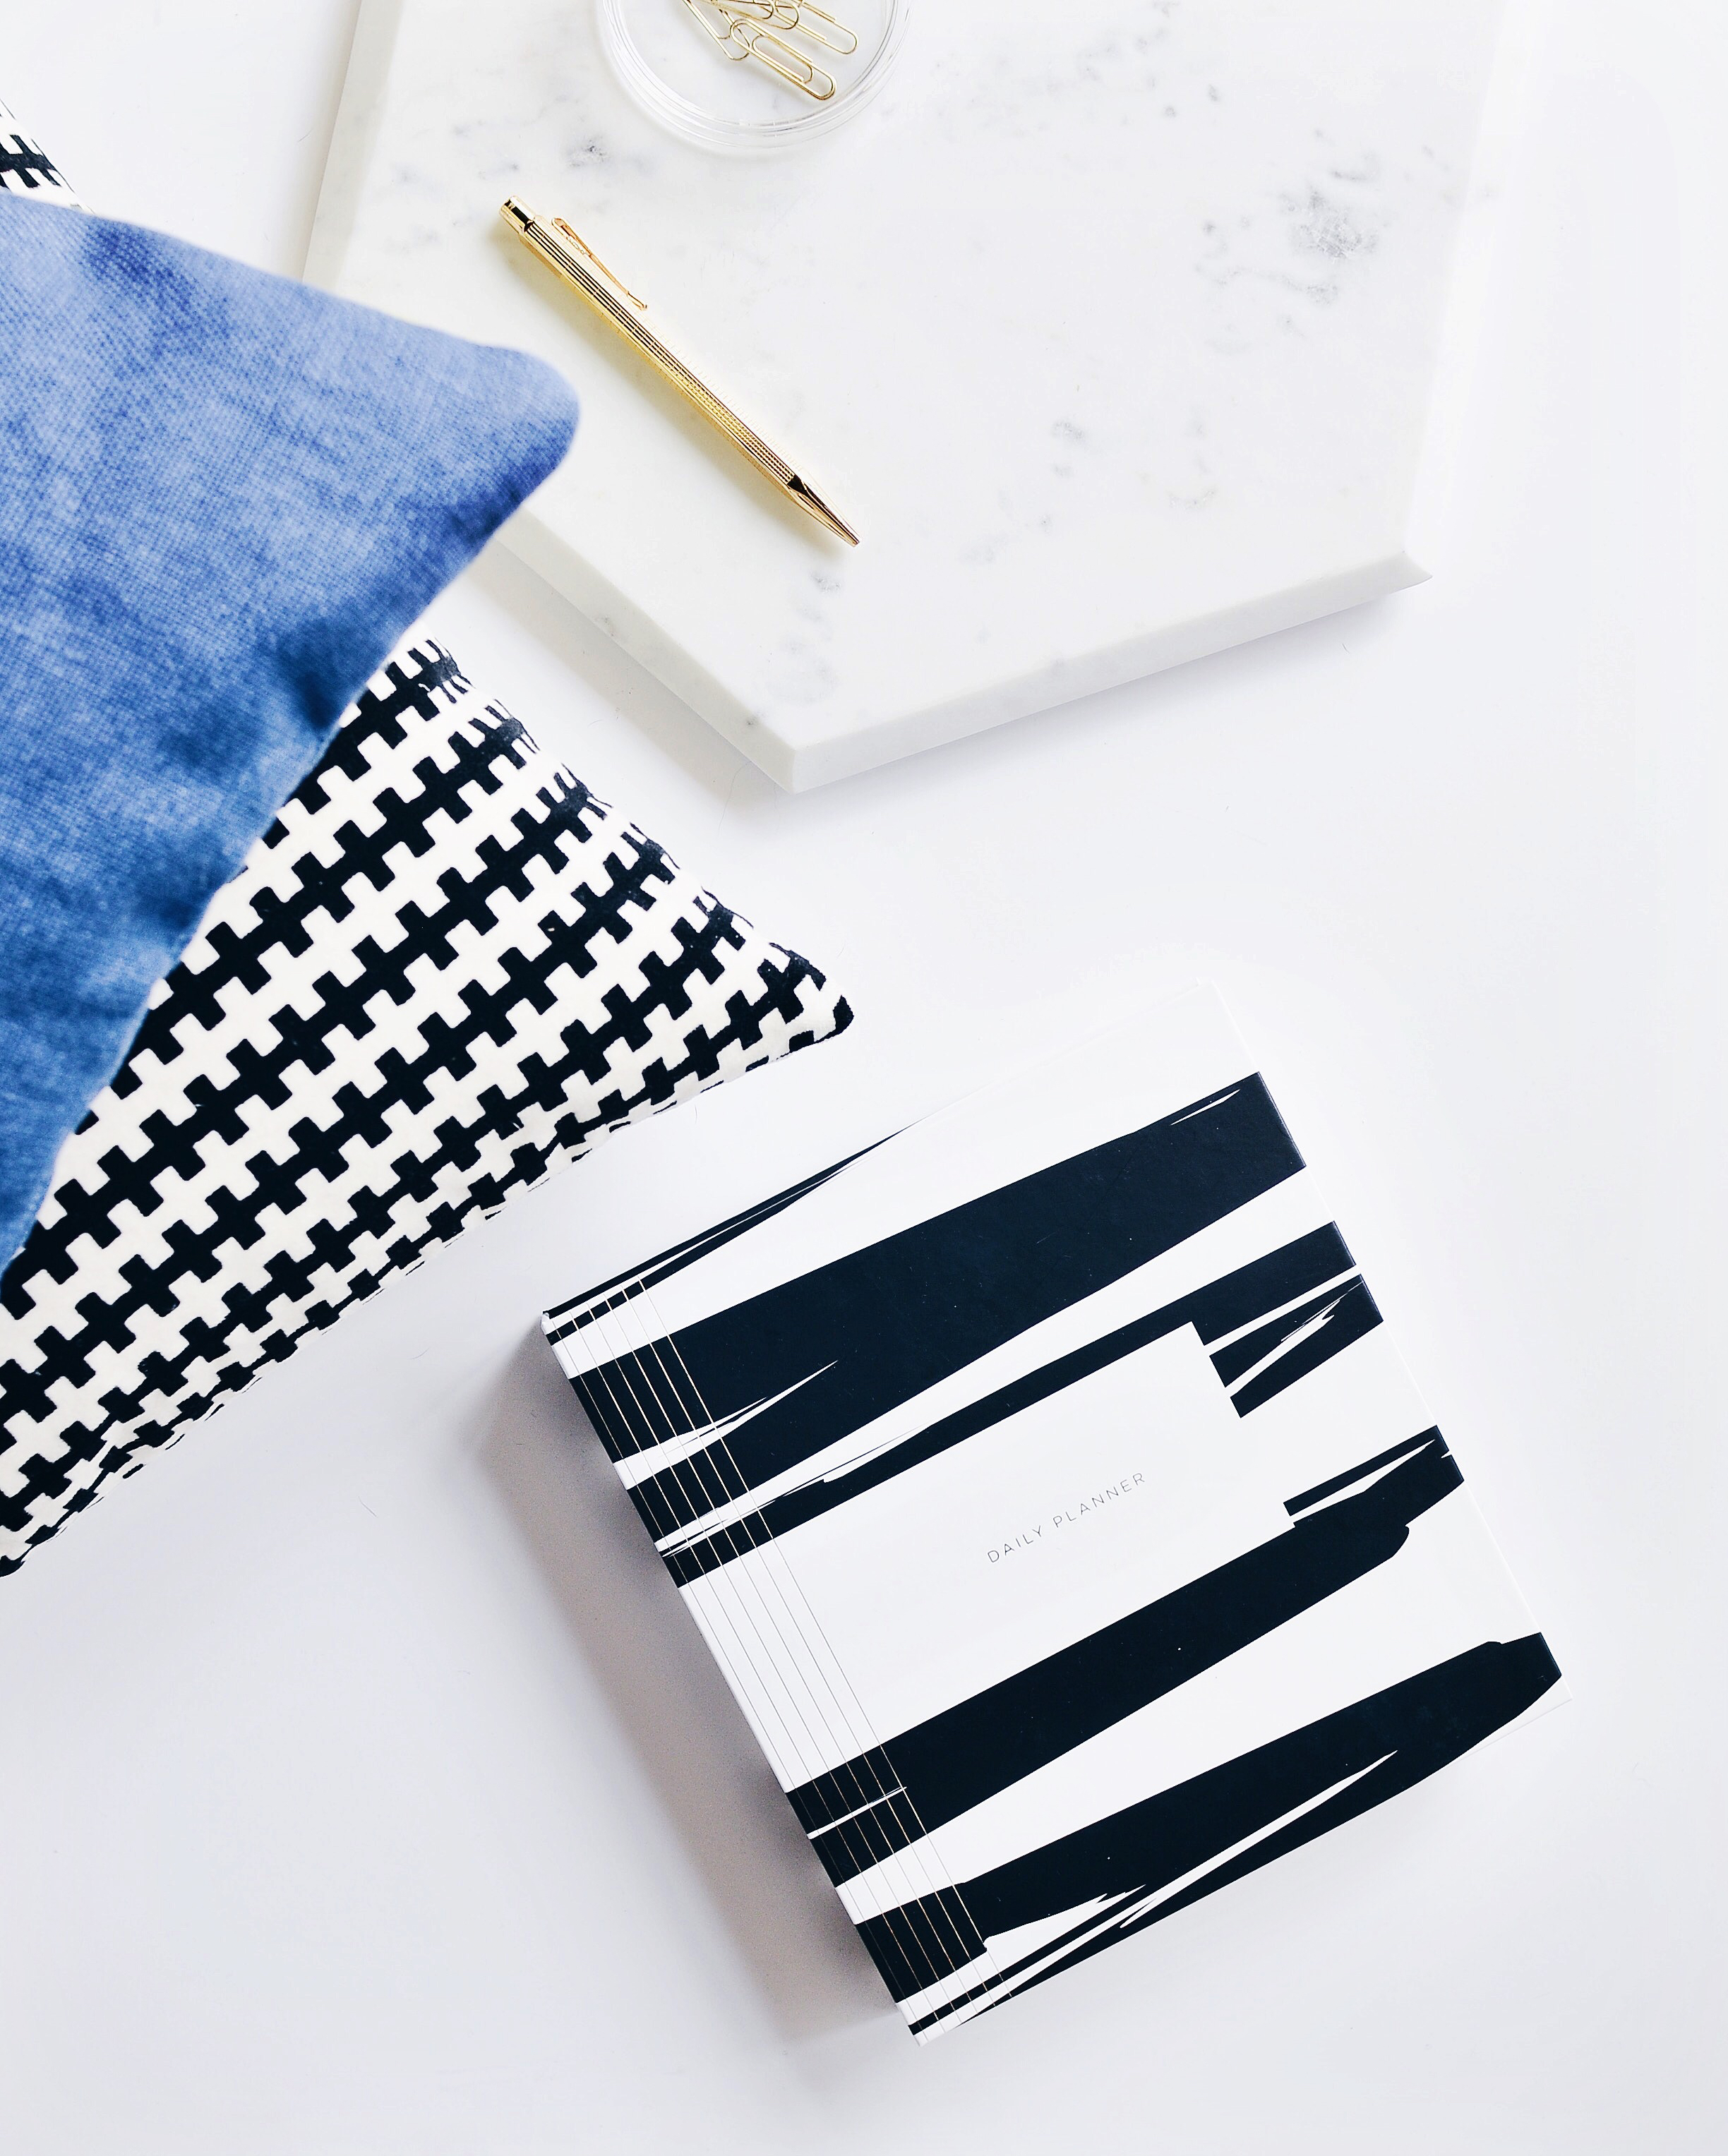
pen, pattern, pillow, planner, paperclip, label, cushion, brand, product, design, document